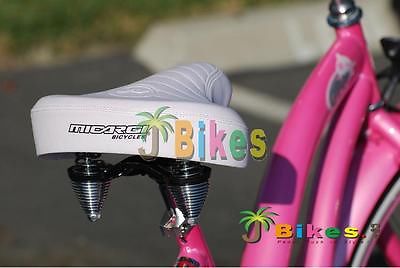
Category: bicycle